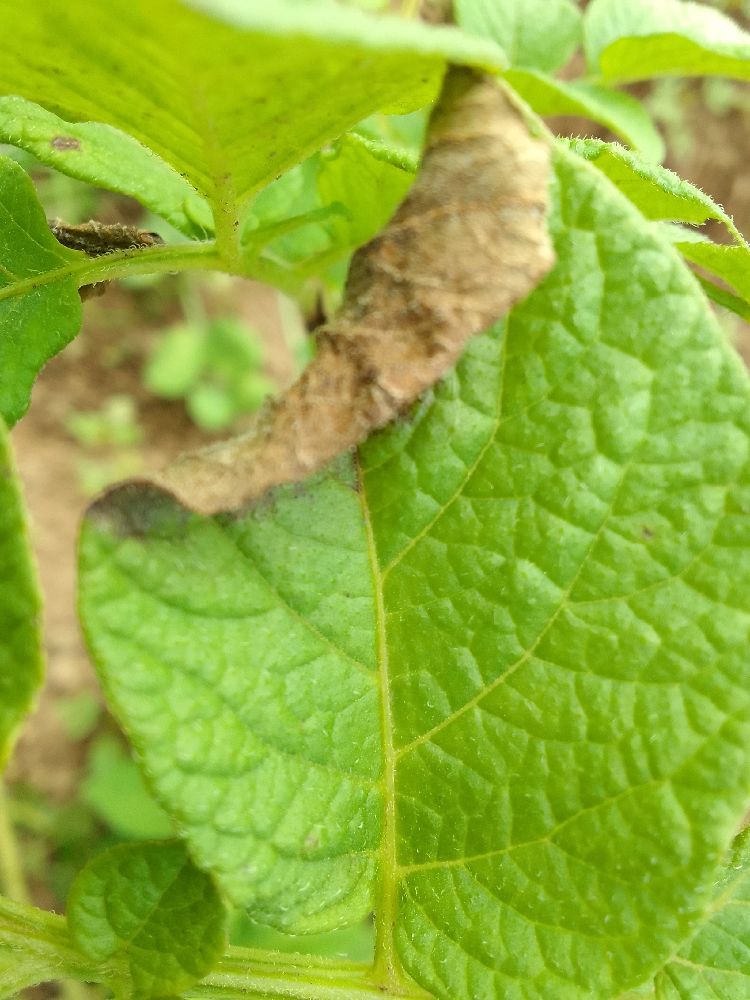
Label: Late blight